Drone (bee)

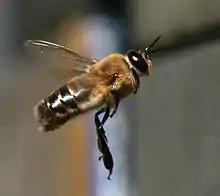
In flight

Mating occurs in flight, which accounts for drones needing better vision, which is provided by their large eyes. Should a drone succeed in mating, the first thing that happens is all of the blood in the drone's body rushes to his endophallus, which causes him to lose control over his entire body. His body falls away, leaving a portion of his endophallus attached to the queen which helps guide the next drone in the queen.